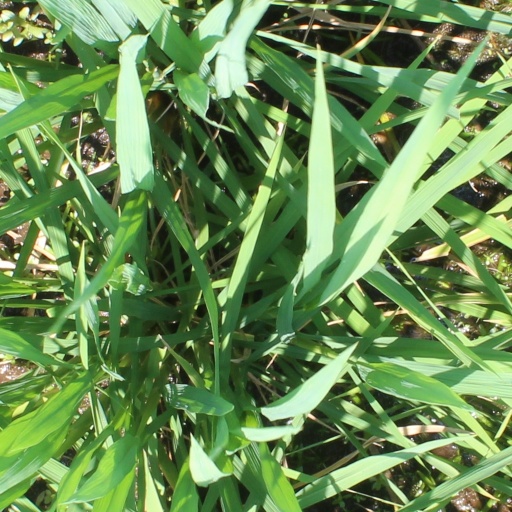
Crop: rice